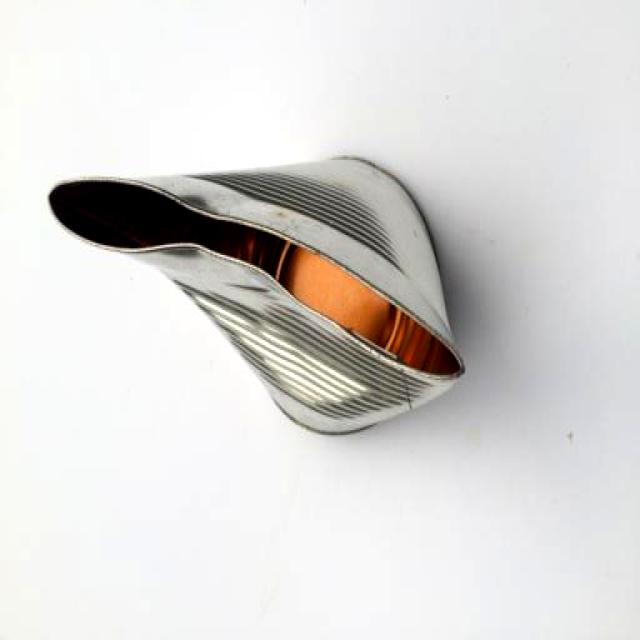
Label: Metal